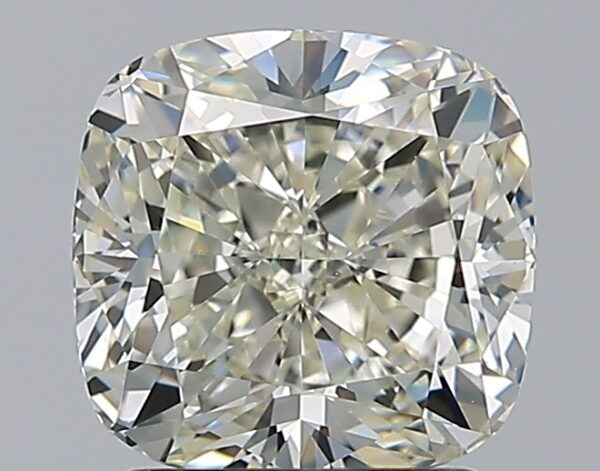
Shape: cushion
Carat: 2
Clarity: VVS2
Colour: L
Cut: EX
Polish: EX
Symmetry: EX
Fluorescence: F
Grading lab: GIA
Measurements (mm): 7.12 x 6.92 x 4.8